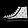
Label: Sneaker